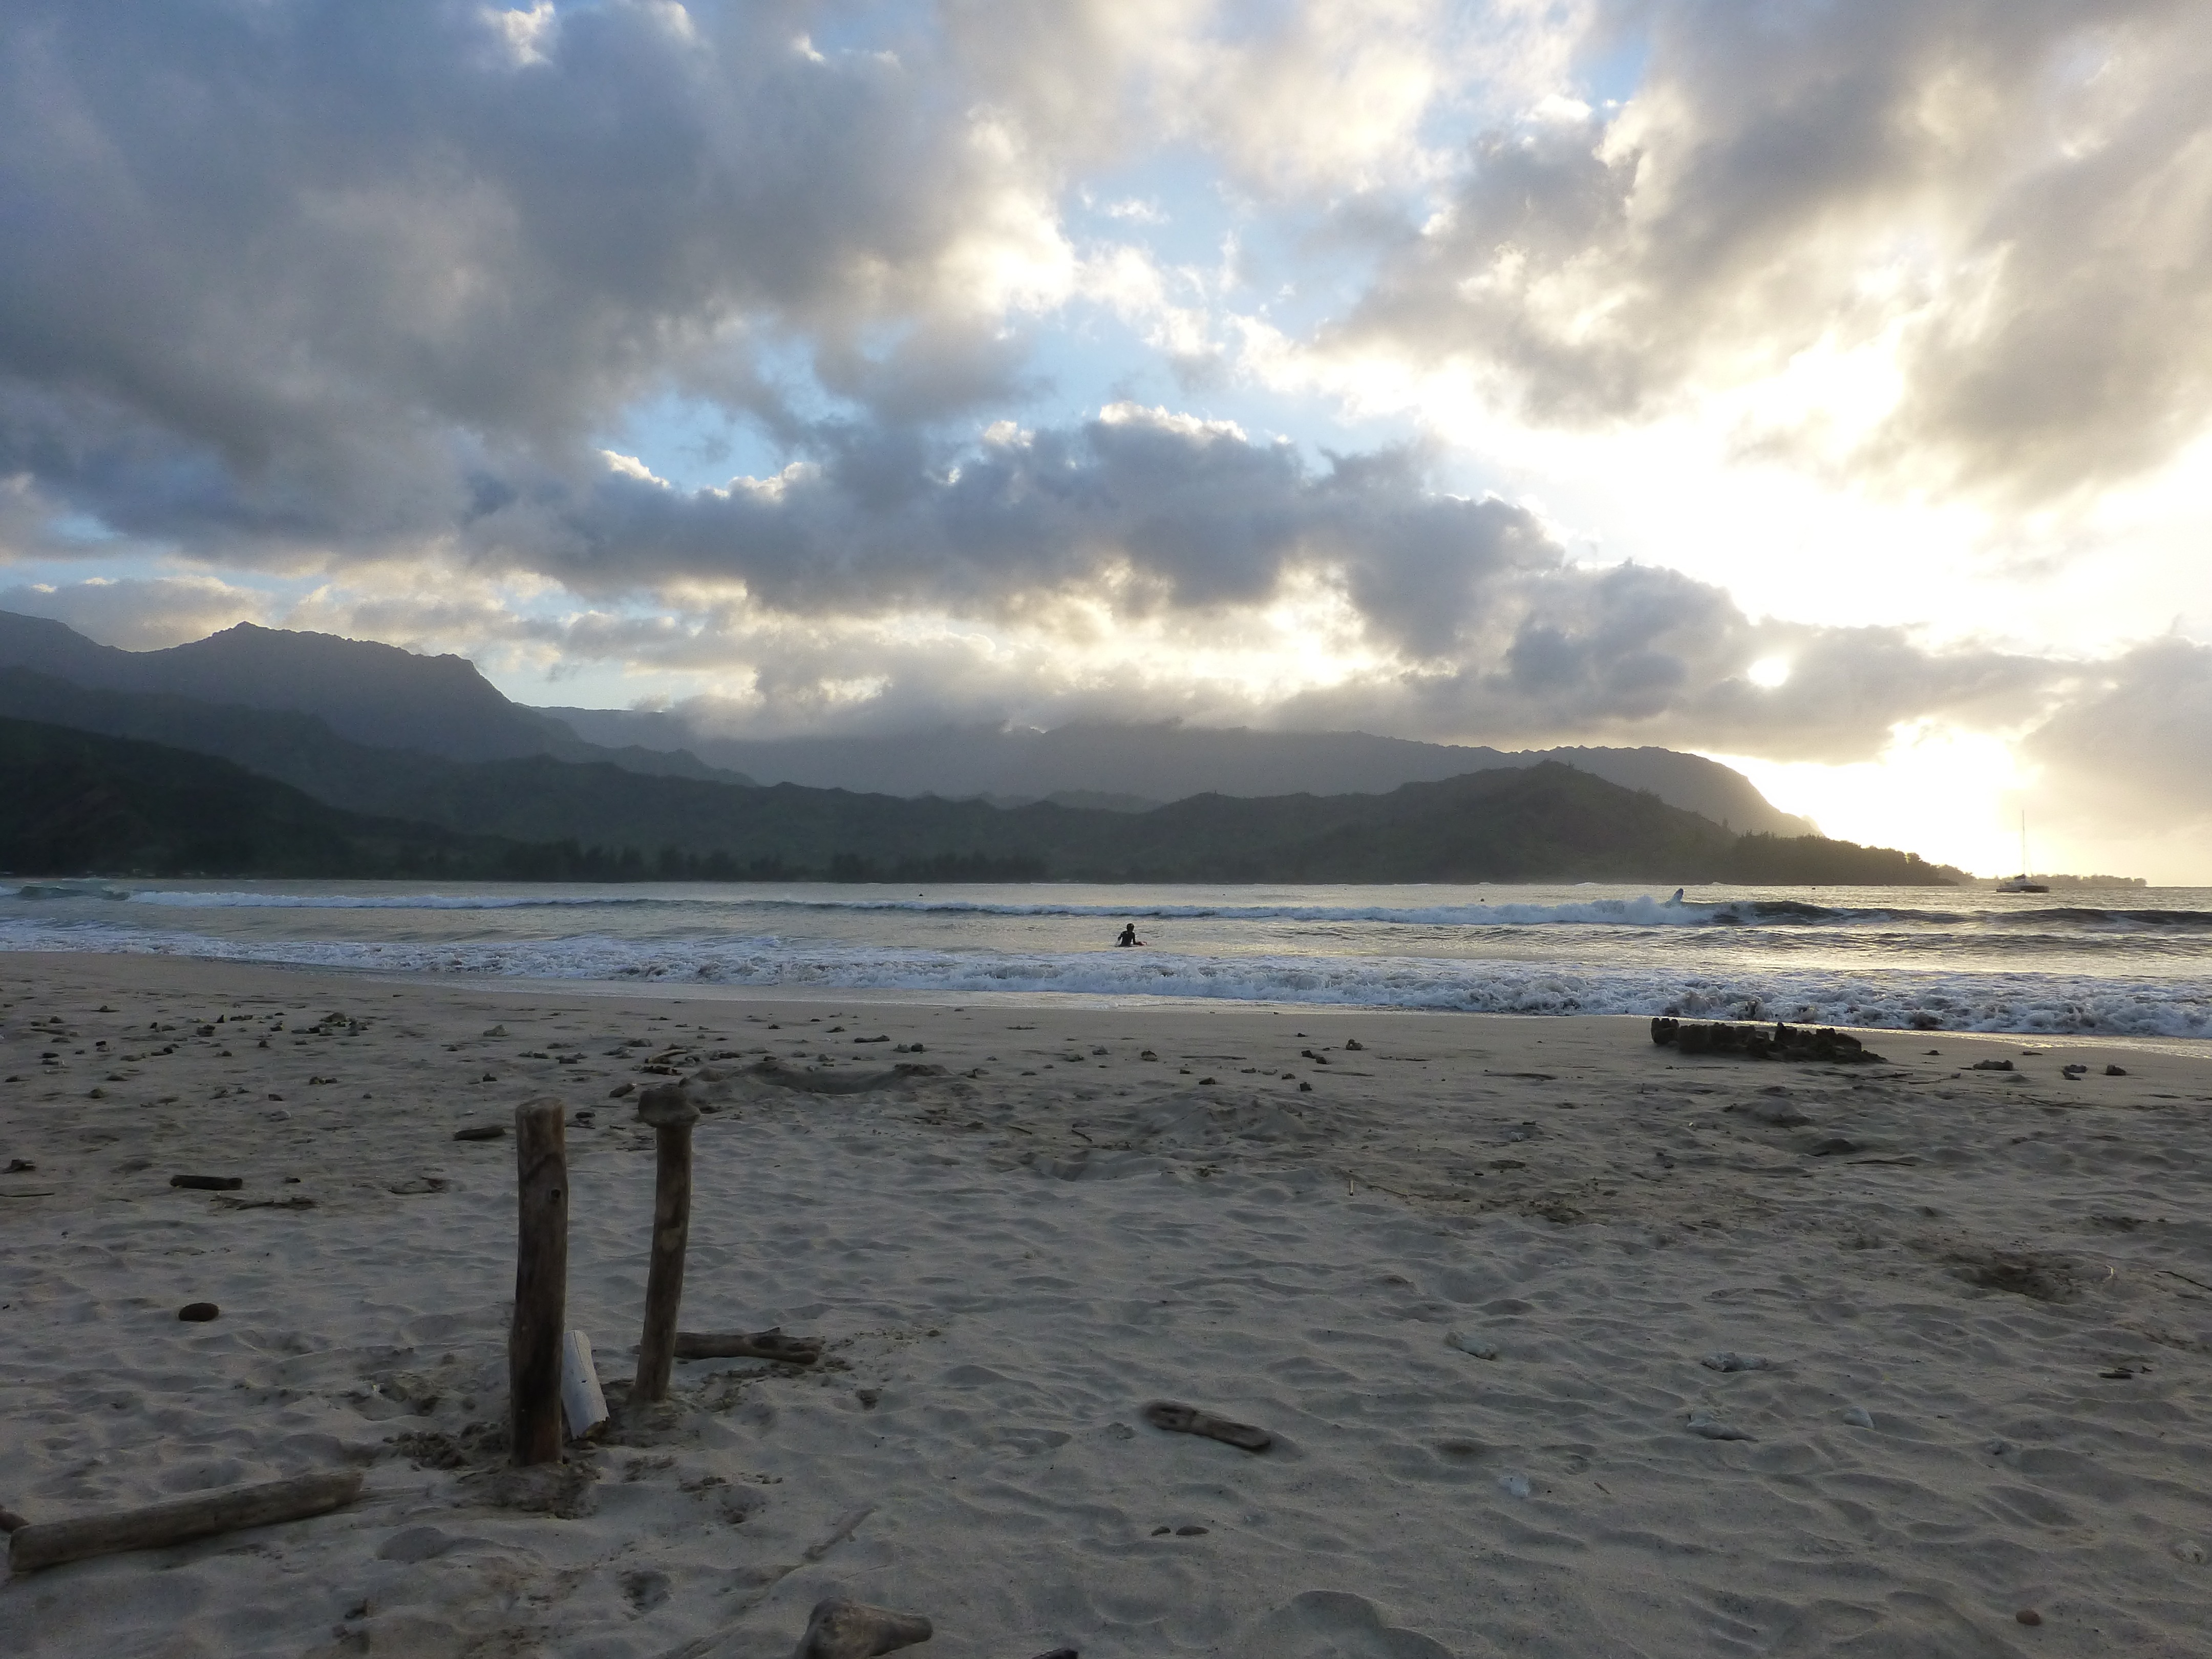
beach, sea, coast, sand, ocean, horizon, cloud, sky, sunset, sunlight, shore, wave, dusk, bay, hawaii, body of water, clouds, setting sun, kauai, hanalei, wind wave, hanalei bay, bali hai